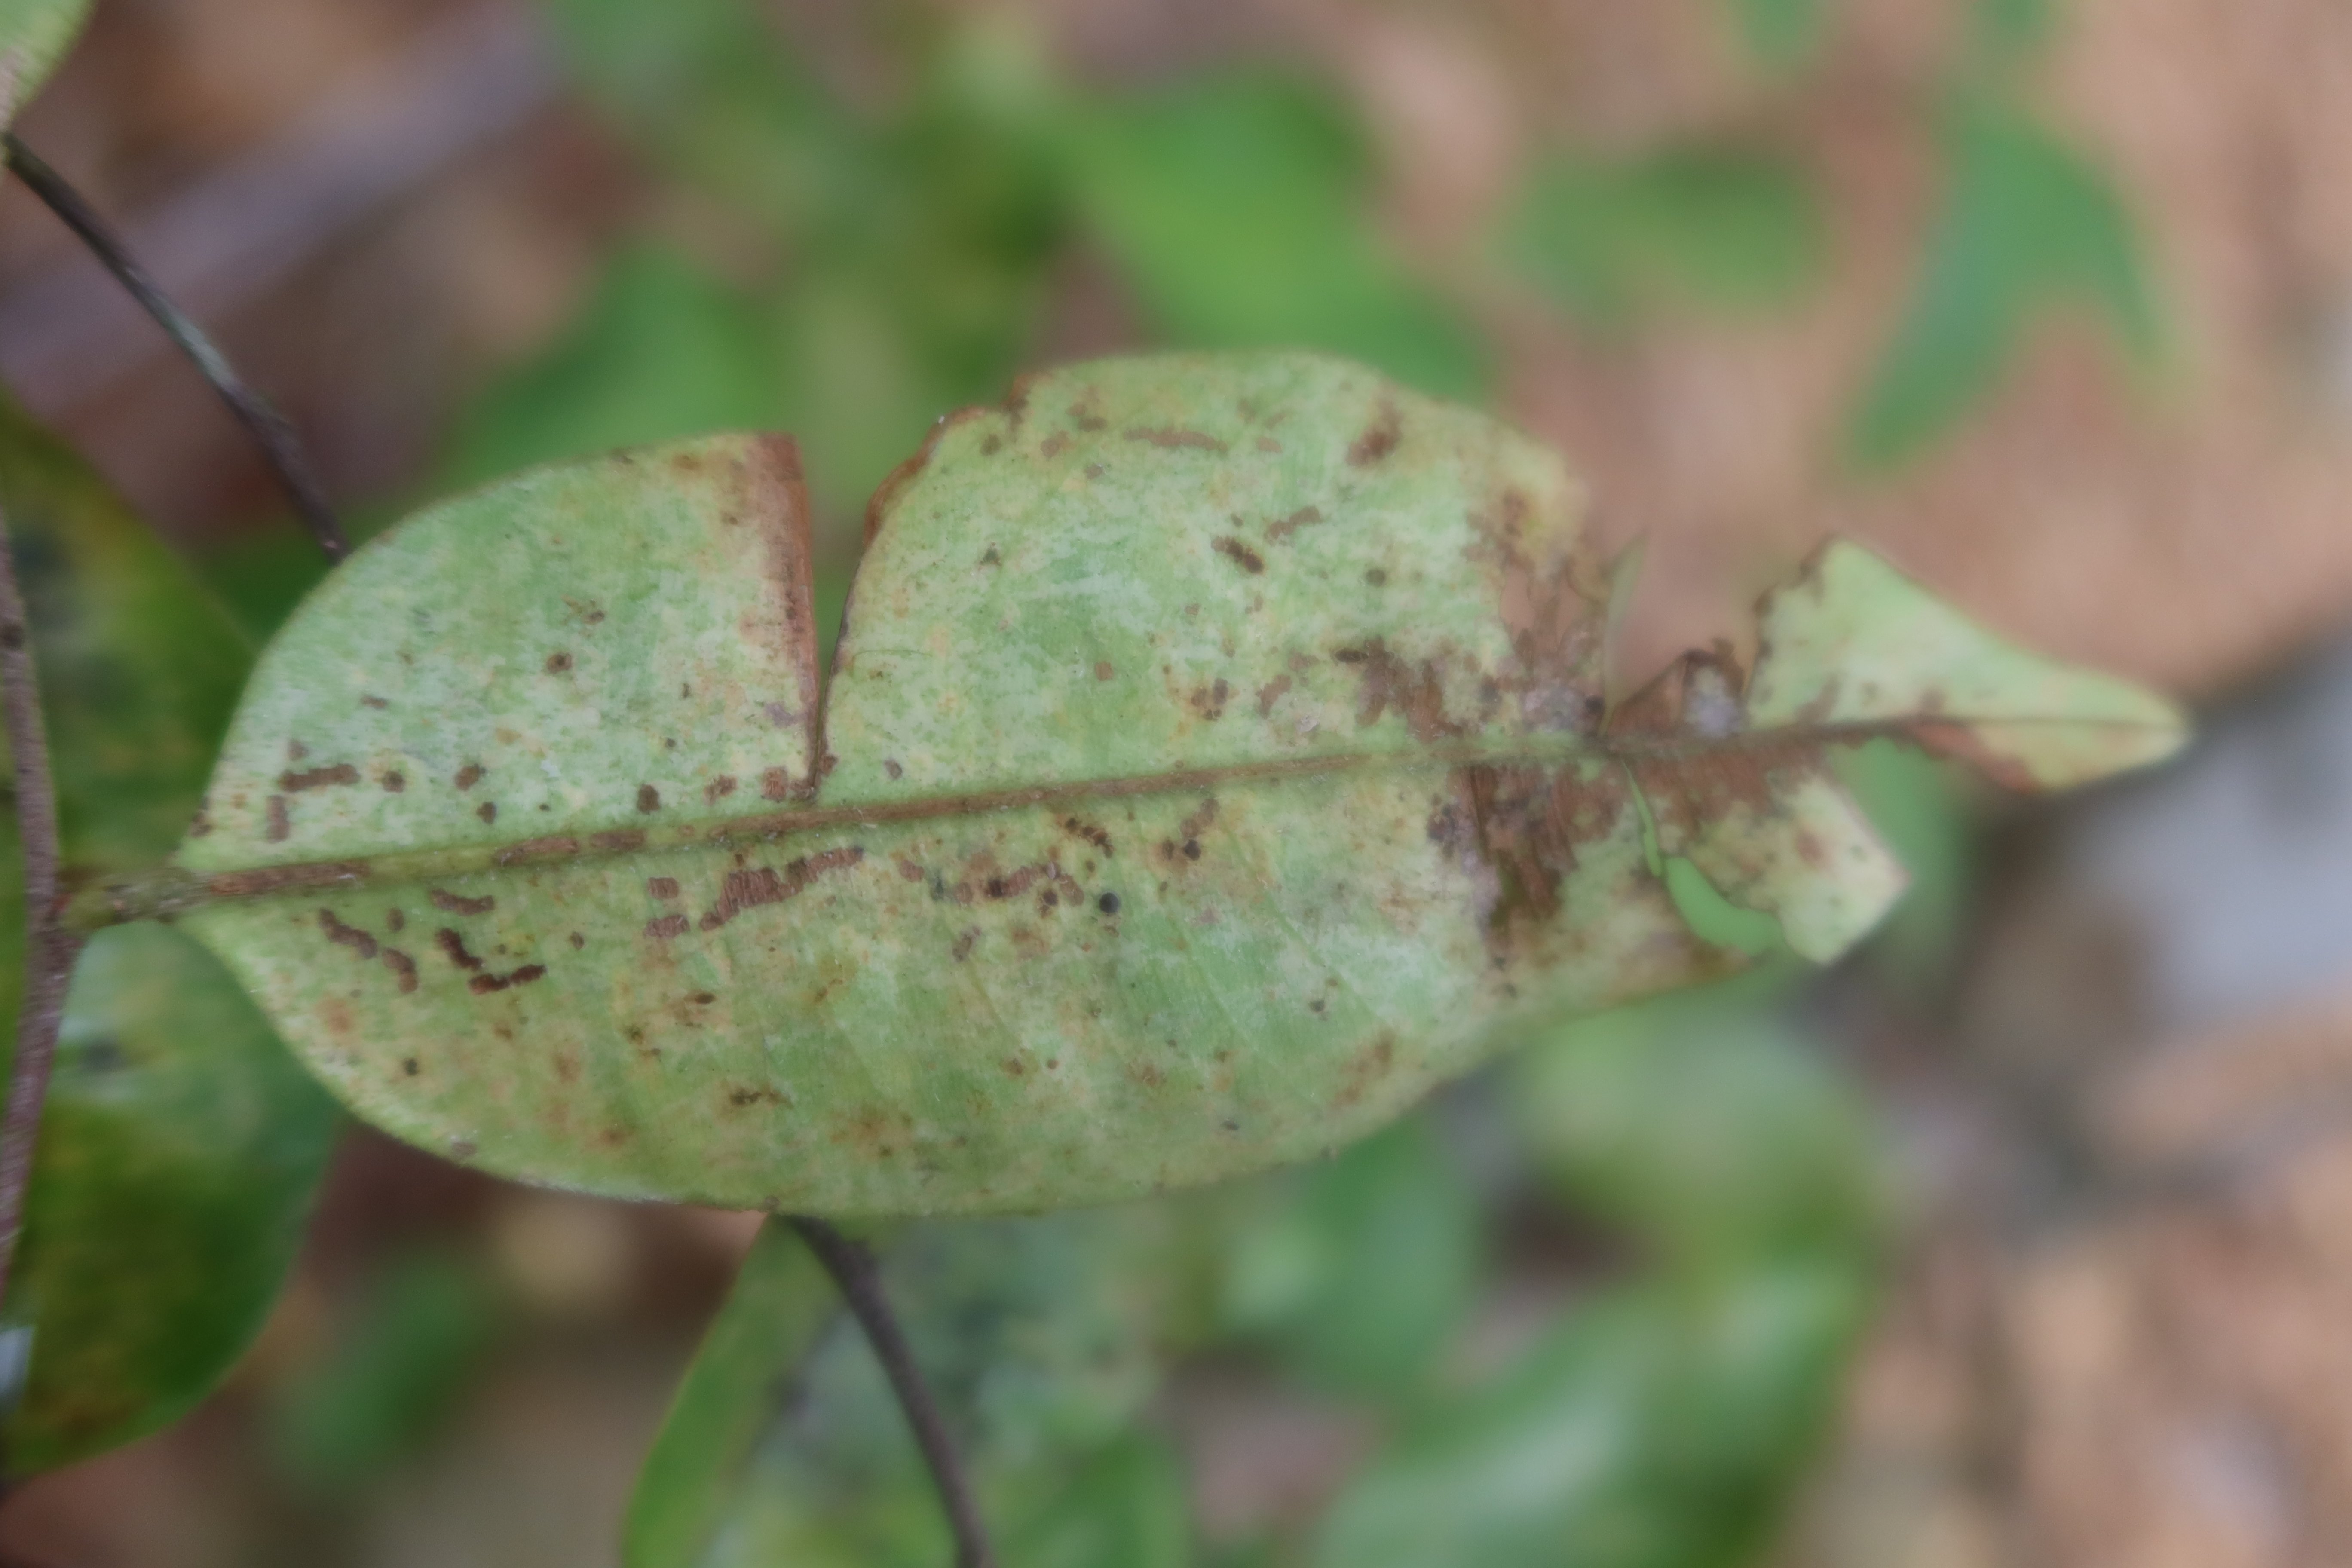
Label: Downy mildew